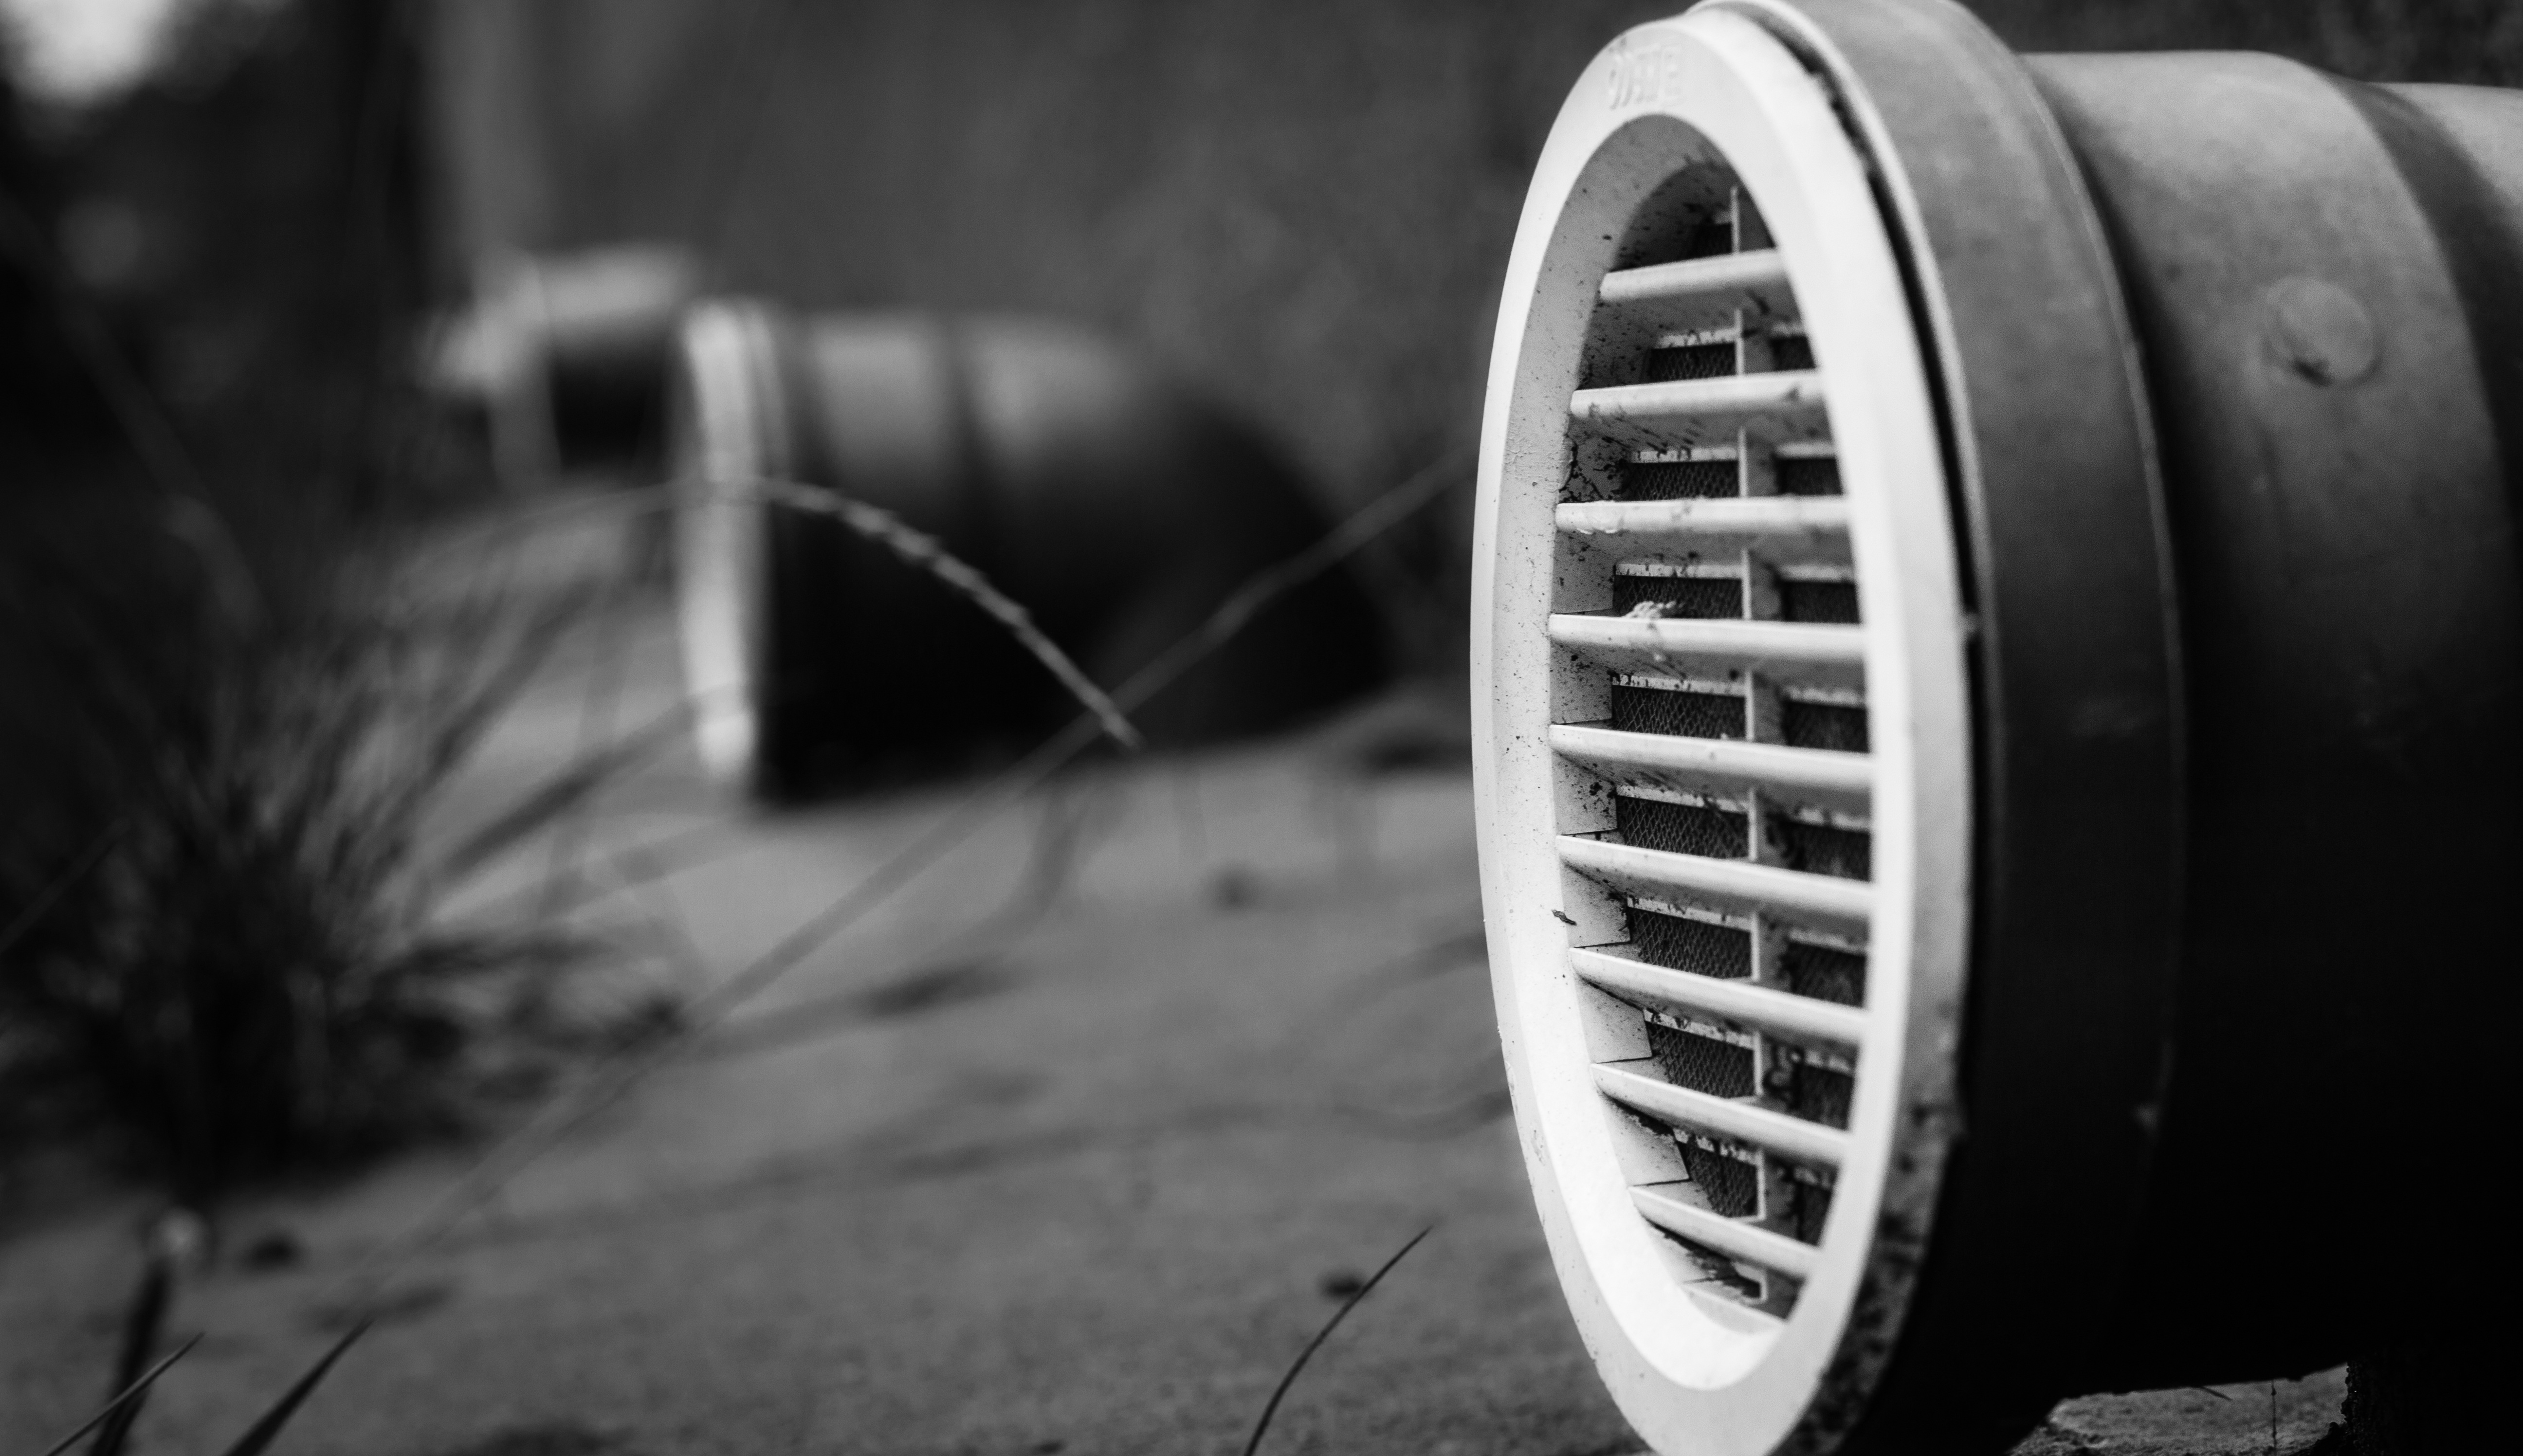
work, light, black and white, technology, white, photography, wheel, produce, darkness, industry, black, monochrome, lighting, tire, audio, production, ventilation, innovation, investors, the idea of, monochrome photography, automotive tire